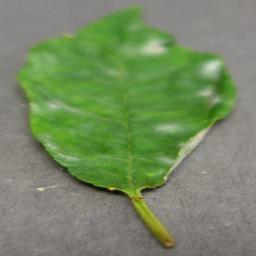
Label: Cherry___Powdery_mildew